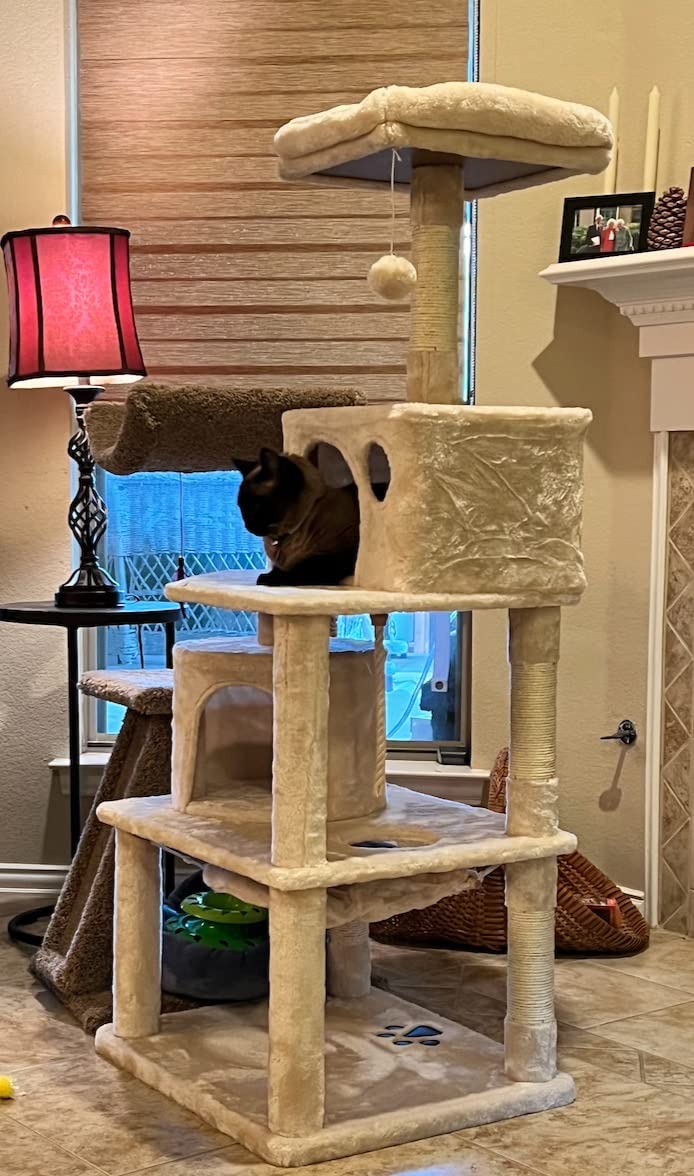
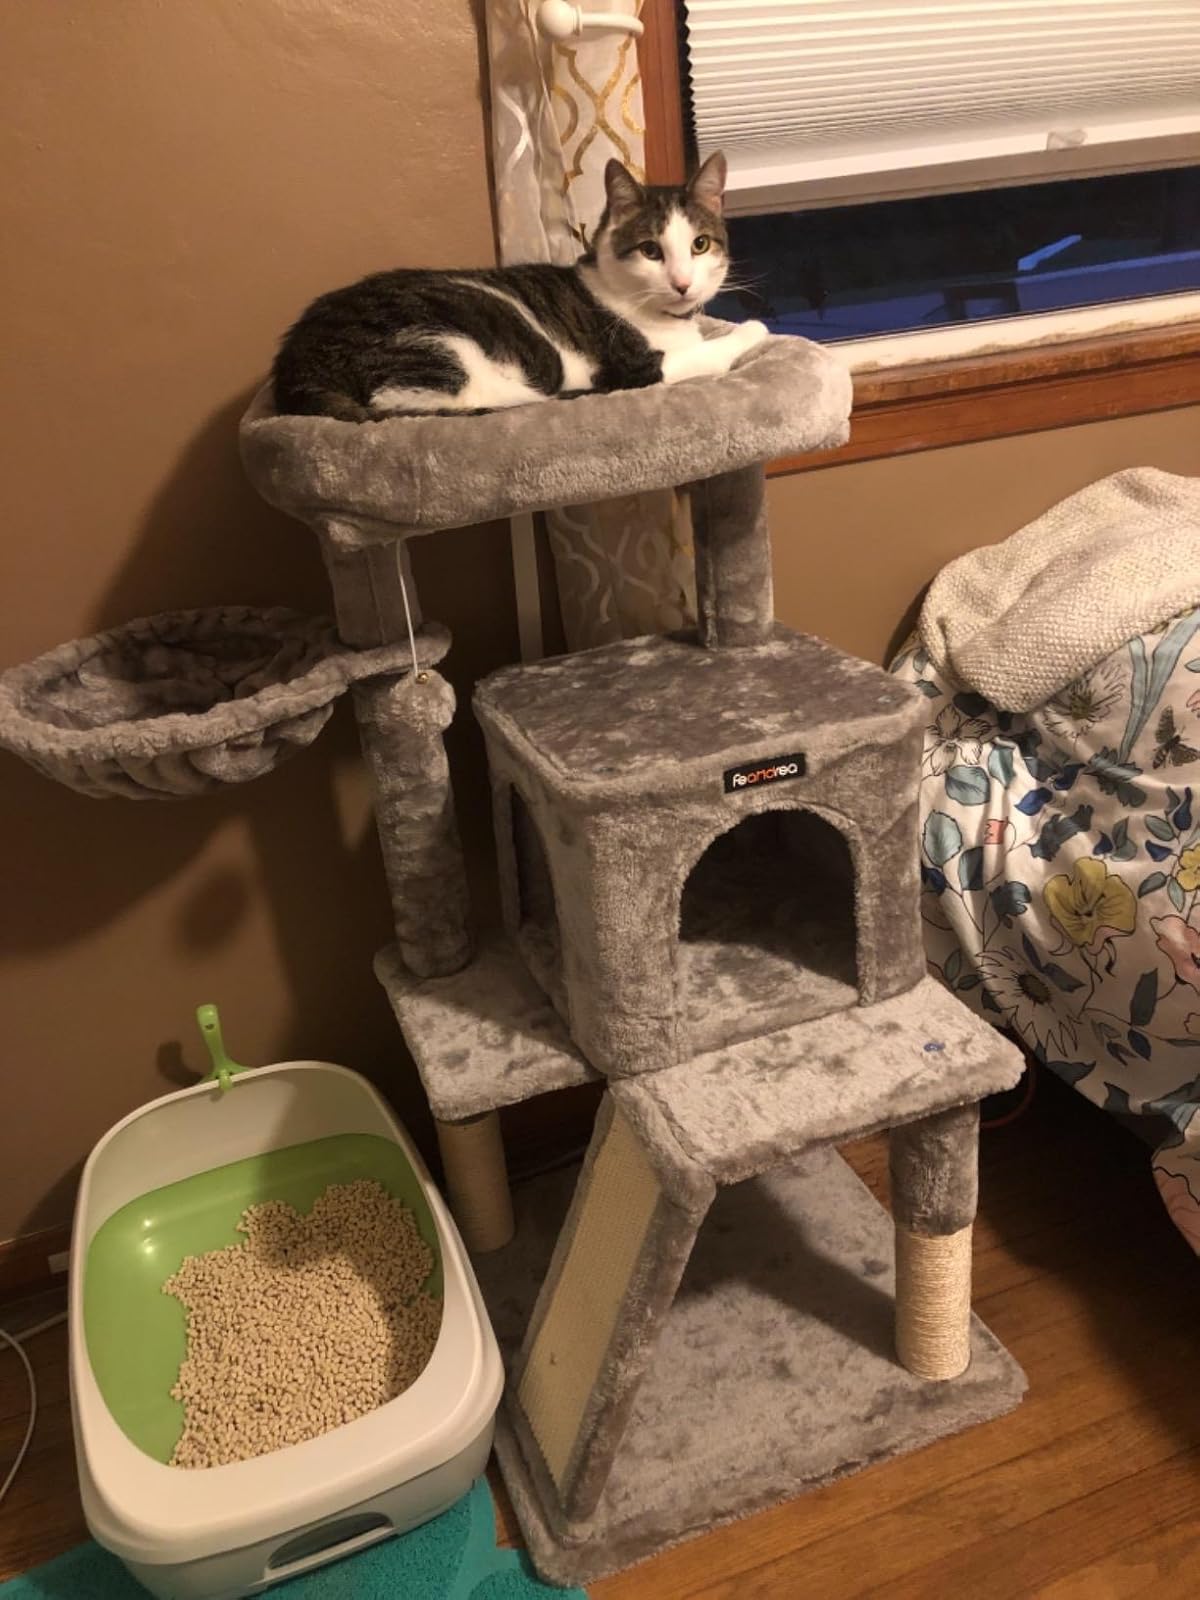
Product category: items_cat tree
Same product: no